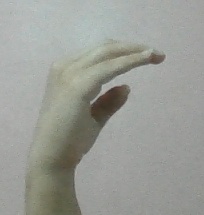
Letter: jeem